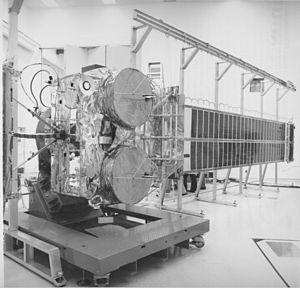
Le Satellite de technologie des télécommunications ou Hermes est un satellite de télécommunications expérimental canadien lancé en 1976. Son objectif était de tester un système de diffusion par satellite d'émissions radio et télé pouvant être reçu par des utilisateurs finaux à l'aide d'antennes paraboliques de petite taille. Cette technologie devait permettre de toucher les communautés de petite taille dispersées sur le vaste territoire du pays. Pour y parvenir le satellite utilisait pour la première fois la bande Ku qui lui conférait une puissance inégalée de 200 watts. La réussite du projet a débouché sur le développement des satellites opérationnels Anik B.